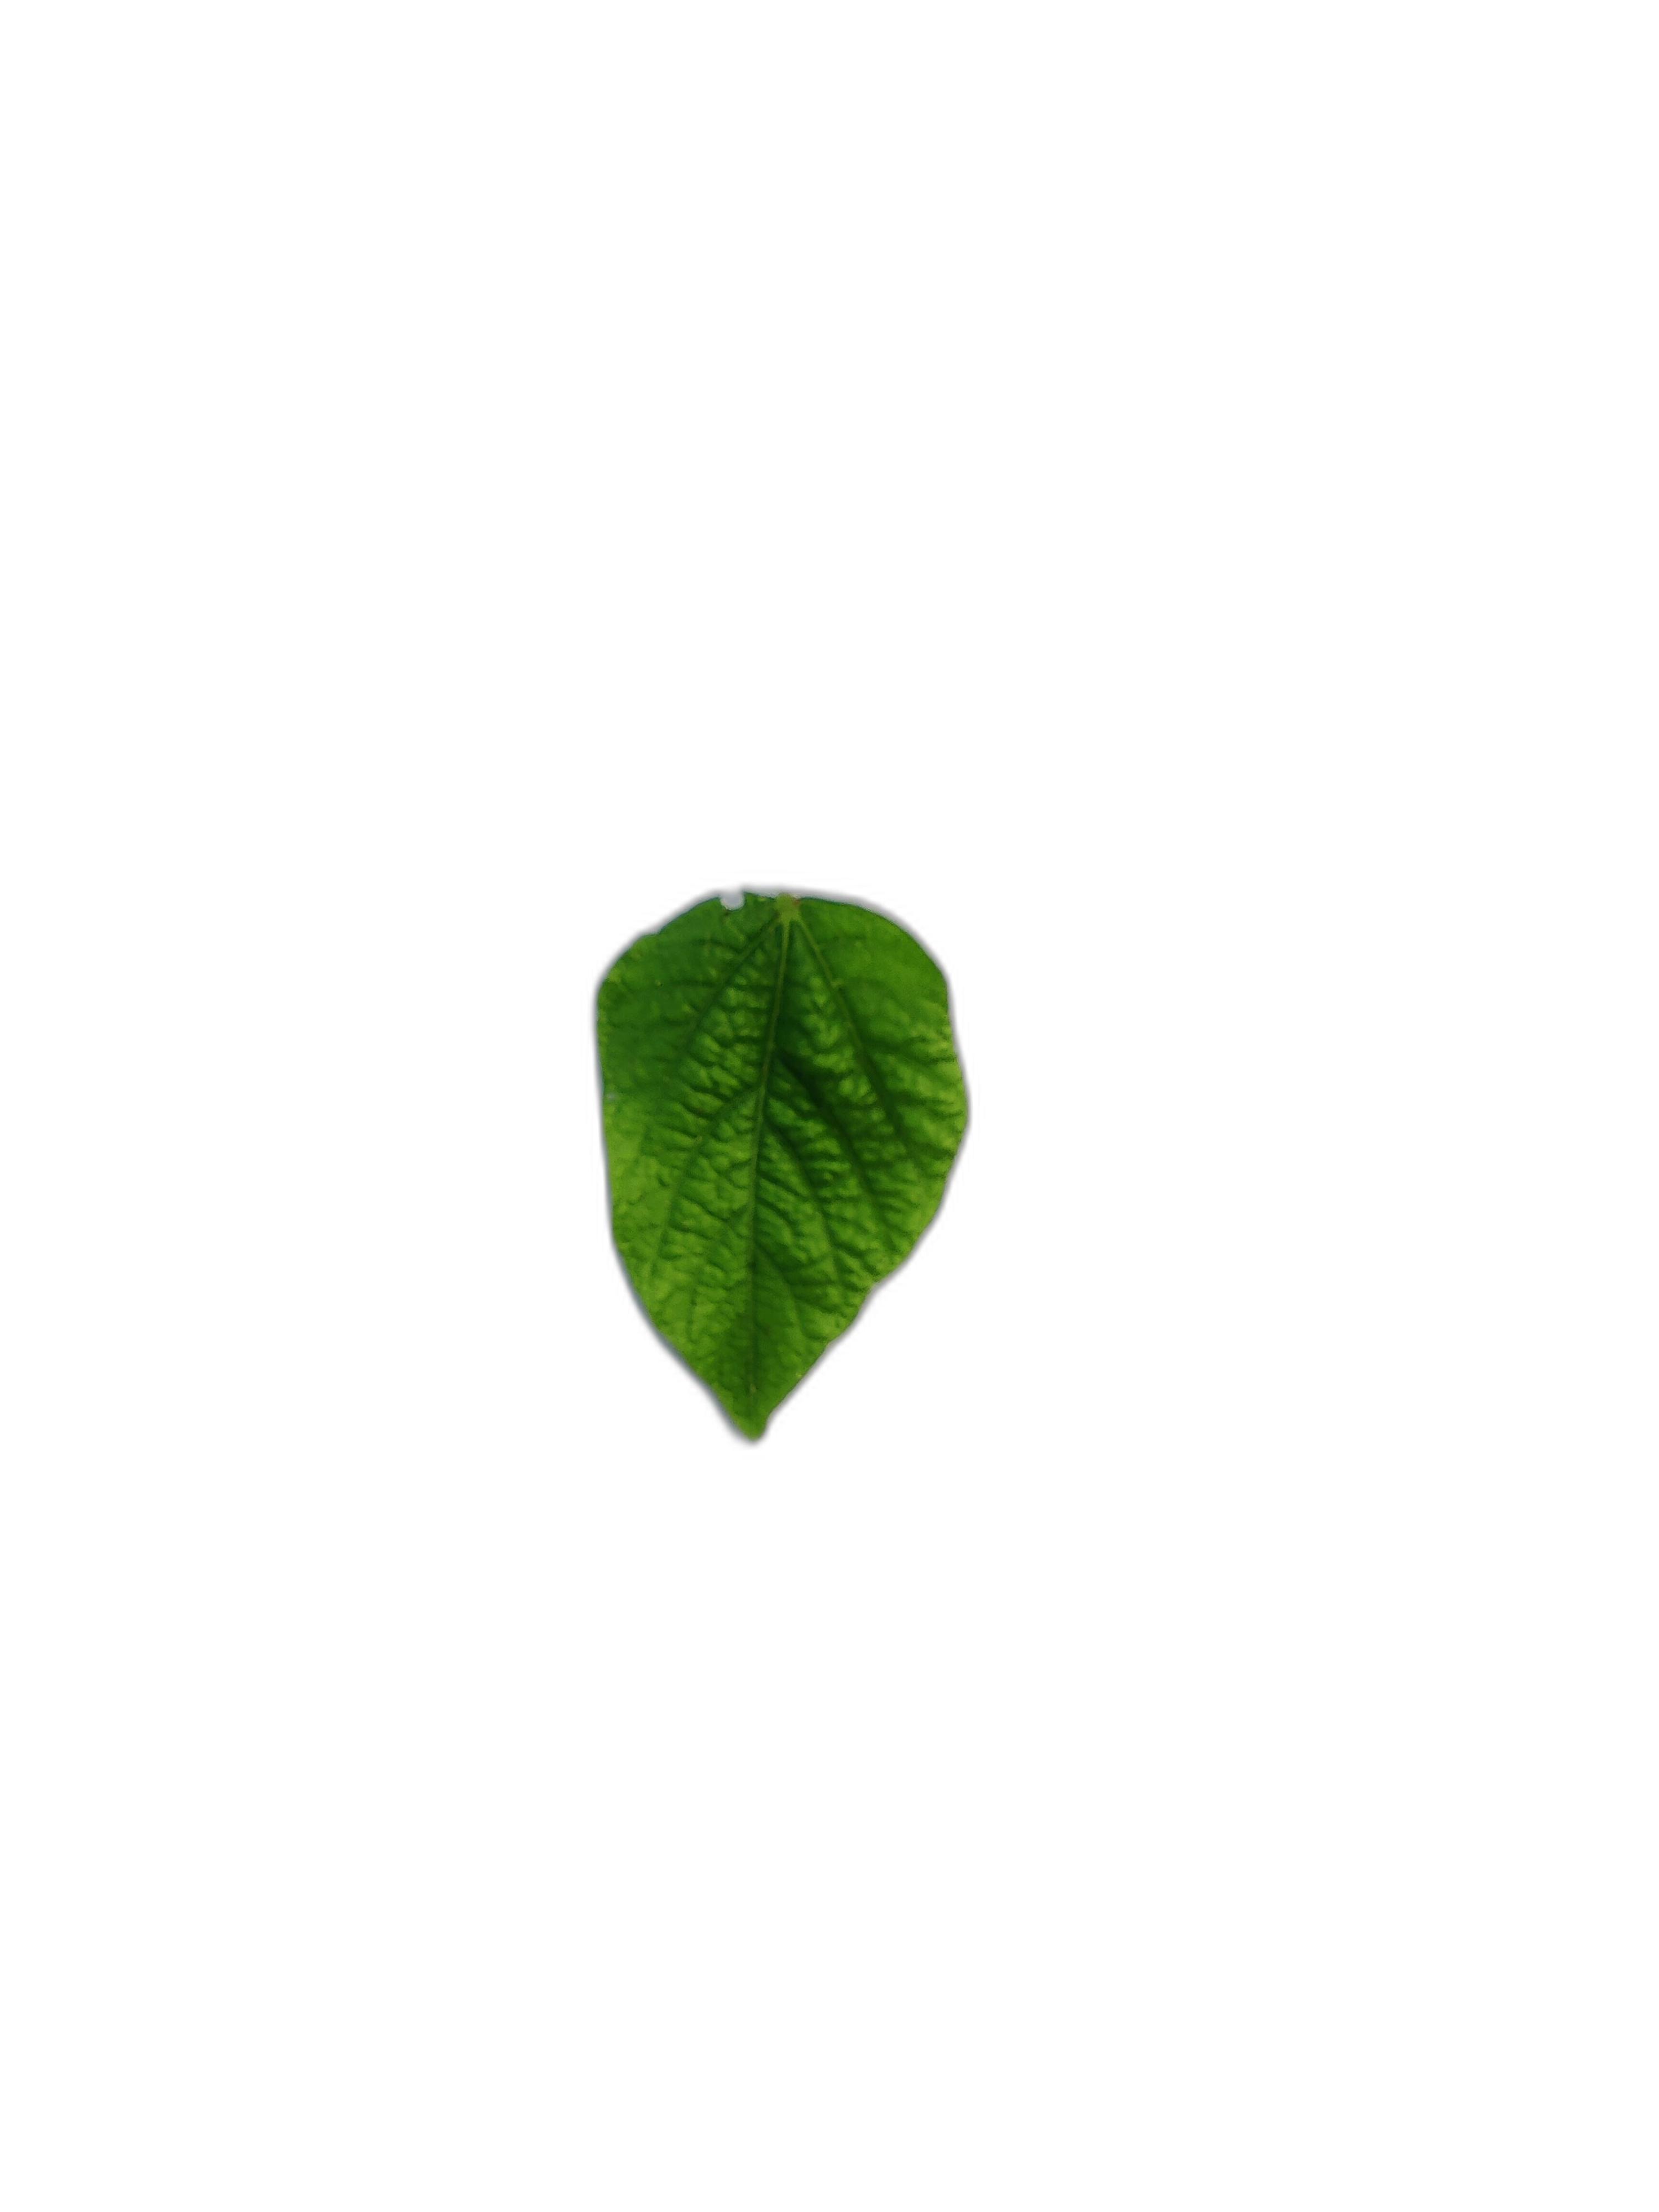
Label: Leaf Crinkle